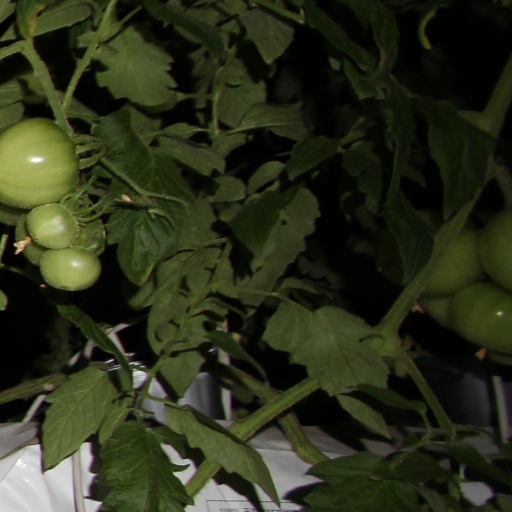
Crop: tomato